Downtown St. John's

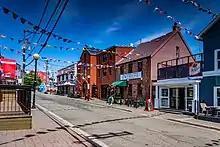
George Street is a small road located in downtown and is the focal point of the city's nightlife.

In the case of St John's the word "downtown" is ambiguous because it can be both taken literally, and can follow the dictionary. That is the old city is literally downtown, below the ridge along which Military Road runs. However, the word "downtown" usually means "the central business district," and its boundaries in St John's are sometimes extended further north and west.